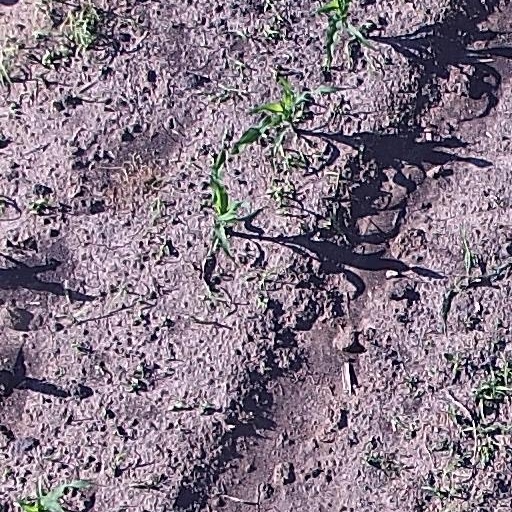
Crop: maize; corn